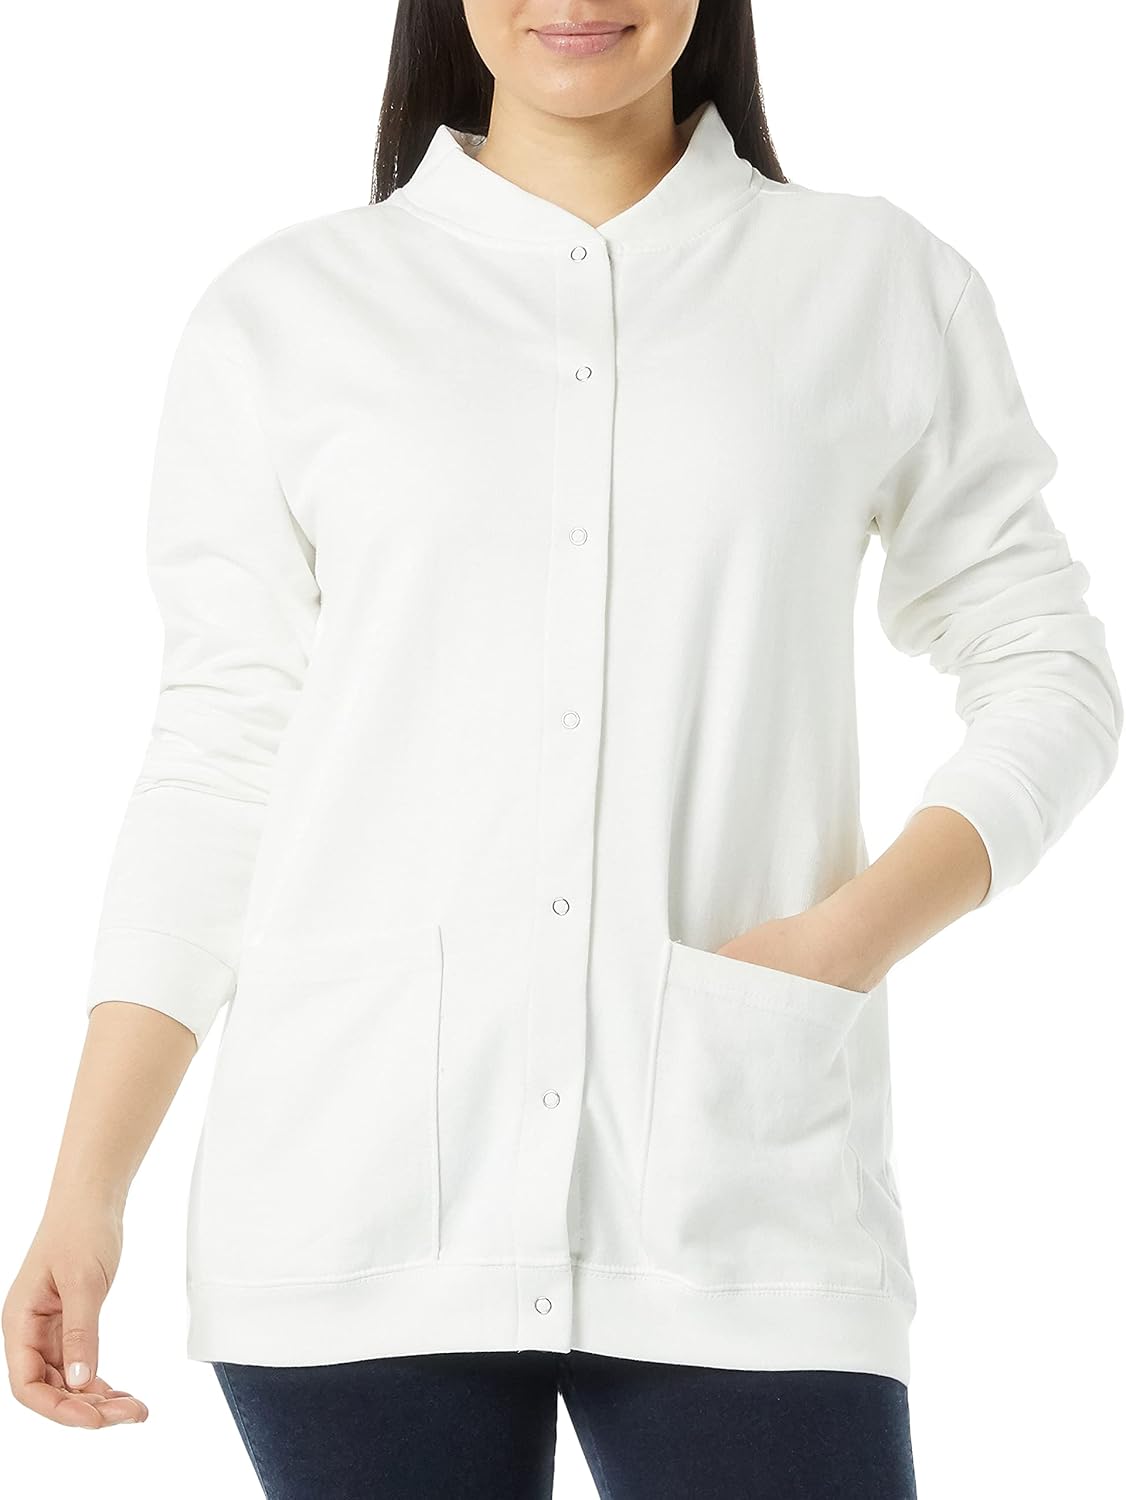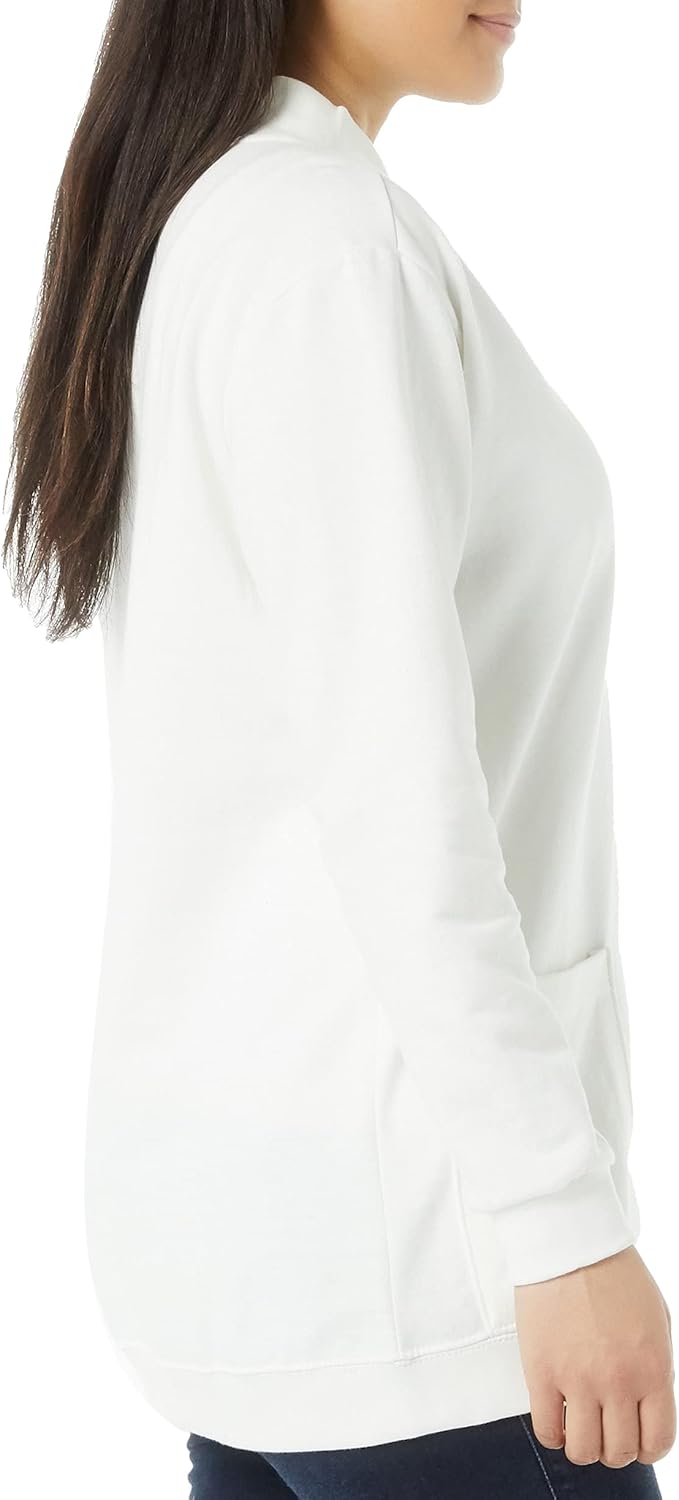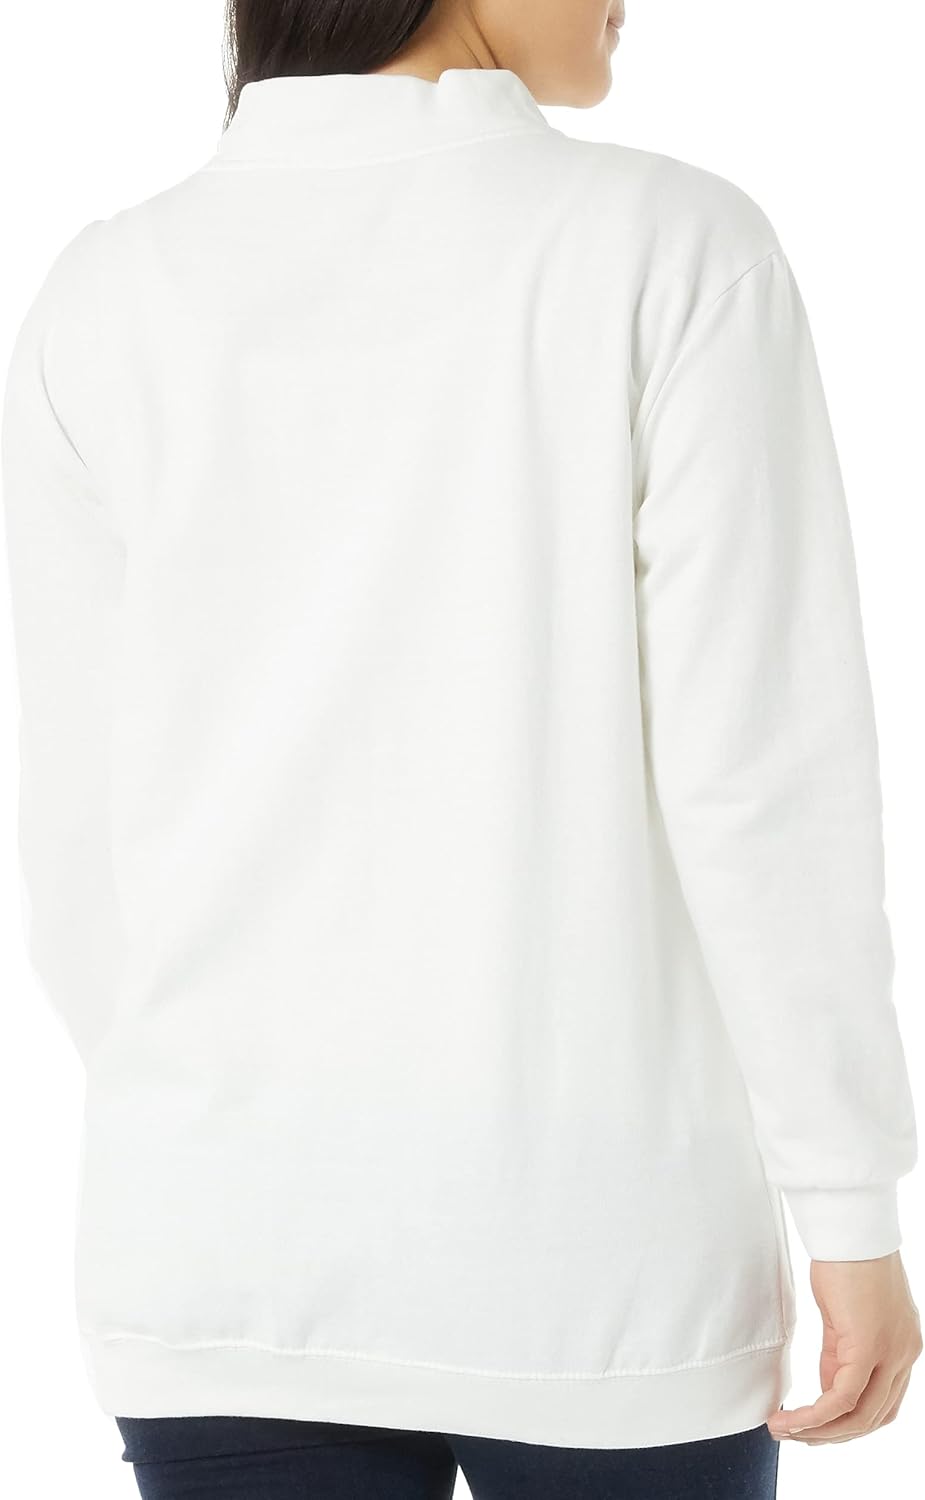
AmeriMark Women Fleece Snap Button Cardigan Sweatshirt Coat – Ladies Soft Lightweight Warm Long Sleeve Jacket with Pockets
Category: AMAZON FASHION
Lend your favorite outfit a cozy, casual layer with this soft and highly versatile fleece cardigan. Consistently chic and right on-trend, it's the perfect addition to a fall or early winter wardrobe. The cardigan can also be tossed in the dyer for completely easy care. No matter the occasion, this fleece cardigan will certainly be a reliable staple in your closet for several seasons more to come.  Top off your casual look with a soft fleece cardigan wearing this as a button-down sweatshirt. It has an easy-wearing snap front with patch pockets and ribbed neck and cuffs. Soft cotton/polyester knit. Machine wash & dry. Imported. Petite - 28"; Misses - 29"; Women's - 31".
Features: cotton/polyester | Machine Wash | Soft and Warm: Our ultra-warm fleece cardigan sweater is made using a premium super-soft cotton and polyester blend. Lightweight, breathable, comfortable, and perfect for chilly days and nights. Stay cozy when you wear it without becoming overheated | Roomy Fit: This loose-fitting jumper has snap button closures for easy on and off access. AmeriMark’s oversized jacket features two generously sized front pouch pockets, so your hands always stay warm. Ribbed crew collar and cuffs. This is a perfect piece for layering with your favorite shirts | Versatile Fashion: A casual sports cardigan is ideal for all occasions. Use for daily wear, parties, school, work, dates, activities outdoors, church, vacation and date night. Pairs beautifully with jeans, sweatpants, skirts, pants, and slacks | Easy-to-Wash: The soft fabric of this lady’s fleece jacket is easy-to-care for. Repeated machine washing and drying will not shrink or fade your coat, which means your loungewear will still fit perfectly and look great after multiple wash cycles | Perfect Size: Our sweater for women have been thoughtfully designed to fit all body types. Finding the perfect fit for you is simple. Available in Petite, Misses and Women’s sizes